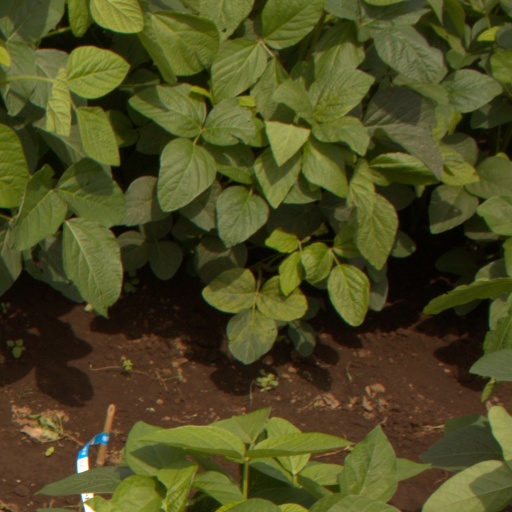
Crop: soybean